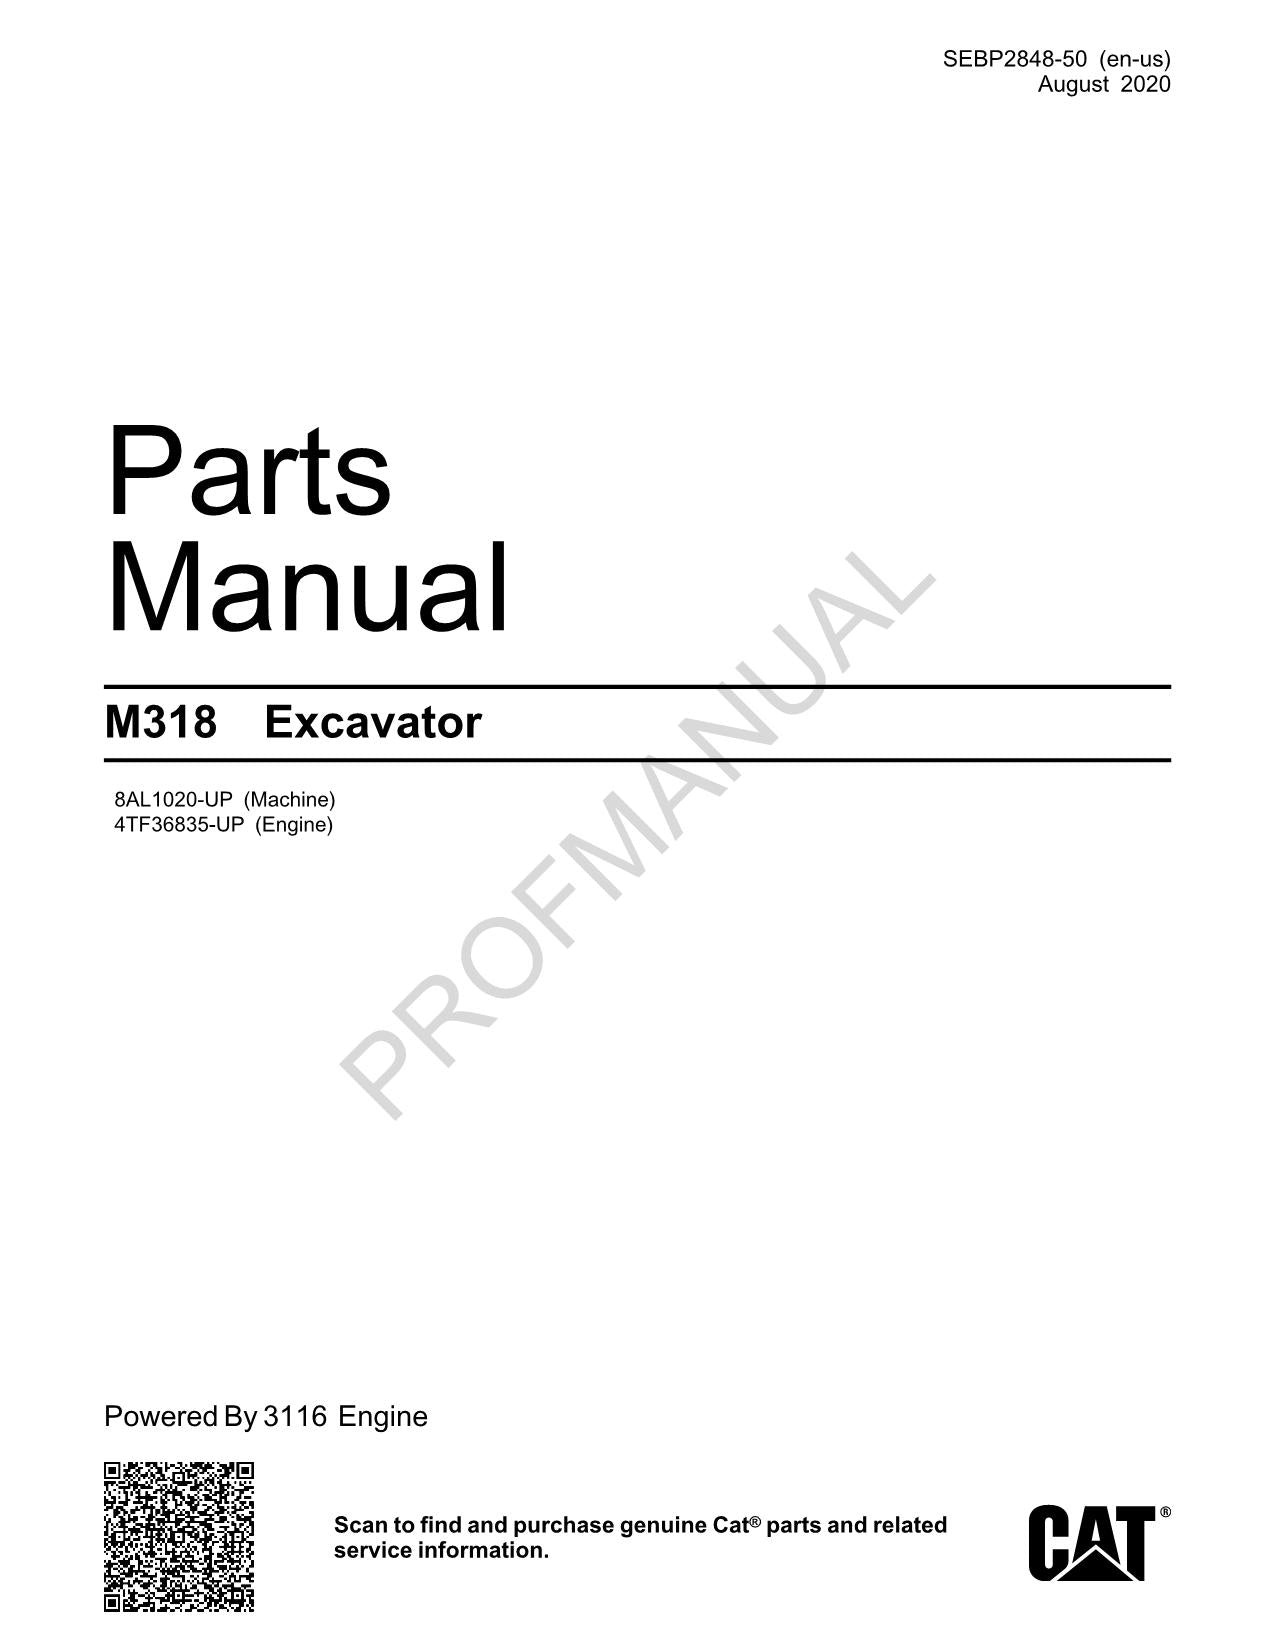
Caterpillar Cat M318 Wheeled Excavator Parts Catalog Manual SEBP2848
This is paper parts catalog manual from Caterpillar, which contains the illustrations, part numbers and other relevant data for their products or parts thereof. Model: M318 Wheeled Excavator Serial number: 4TF36835-Up, 8AL1020-Up Parts number: SEBP2848 Language: English Type: Parts Catalog Manual Description: New Condition If you need other books or diagrams for your equipment, please contact us.
Brand: Caterpillar
Category: Business & Industrial > Heavy Machinery > Excavators > Wheeled Excavators